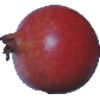
Label: Pomegranate 1